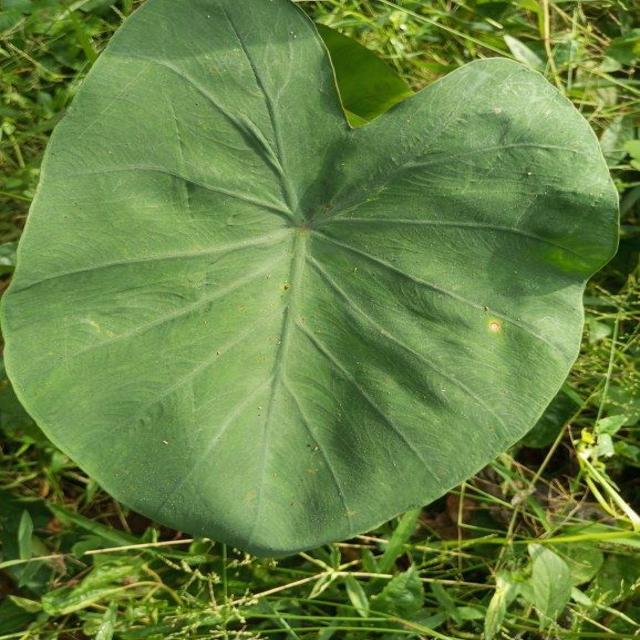
Label: Healthy